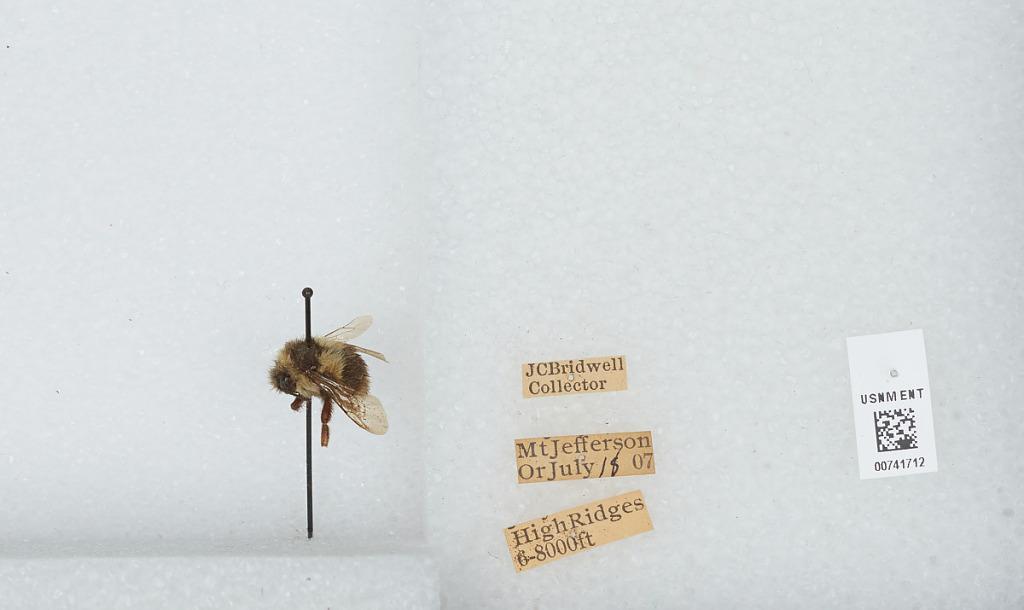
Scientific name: Bombus (Pyrobombus) bifarius Cresson
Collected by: J. Bridwell
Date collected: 1907-7-18
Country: United States
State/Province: Oregon
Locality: High Ridges, Mount Jefferson
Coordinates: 44.6742, -121.799